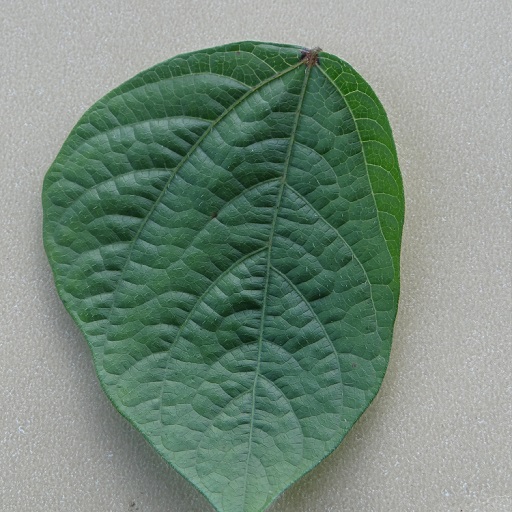
Label: Healthy